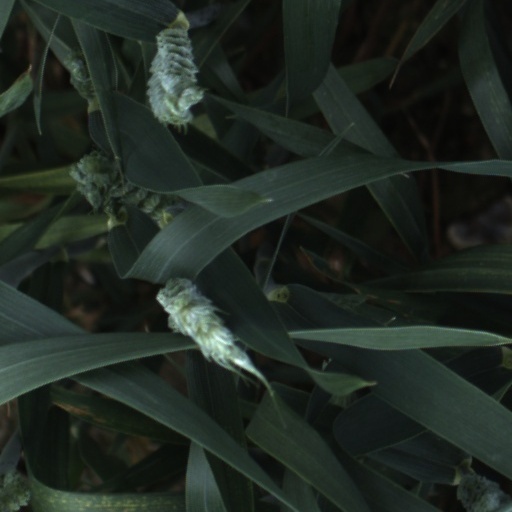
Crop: wheat